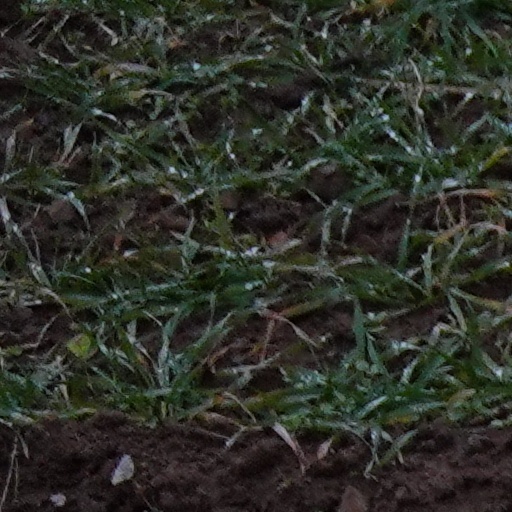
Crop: wheat